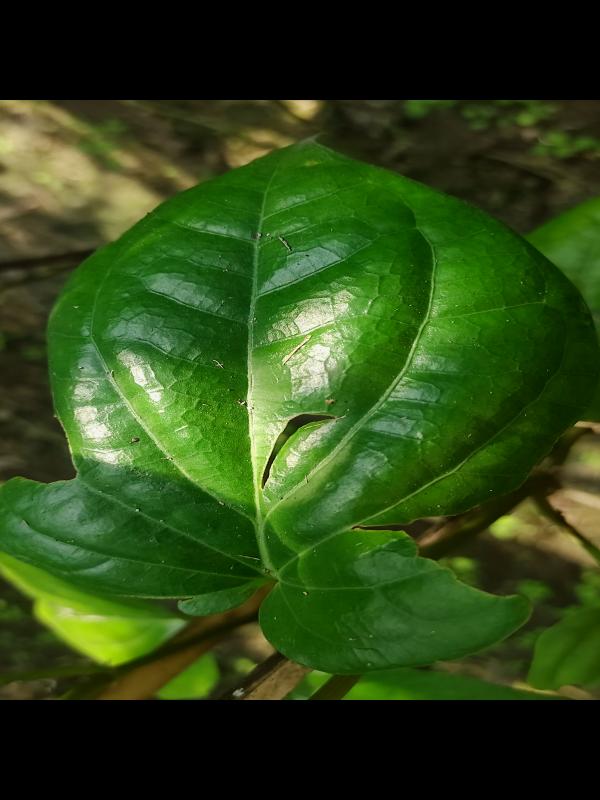
Label: Fungal_Brown_Spot_Disease